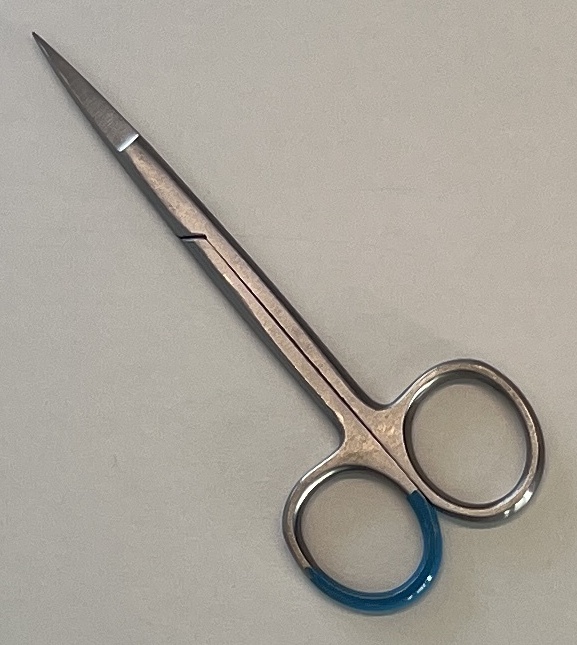
Hinged instrument state: closed